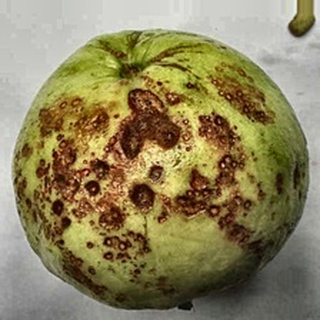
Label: guava_anthracnose